WolfCop

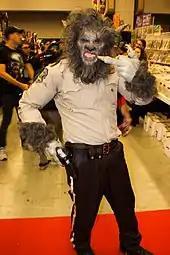
Cosplay at the Montreal Comiccon 2016

Patrick Cooper of "Bloody Disgusting" gave "WolfCop" a positive review, writing: "A perfect storm of creature action, the occult, gore, intrigue, humor, and lycanthropic puns, "WolfCop" is destined for cult glory." Leslie Felperin of "The Guardian" gave it a score of three out of five stars and wrote, "You can't help but warm to this old-school Canadian horror-comedy about a law enforcer with a snout for crime". Craig Anderson of "Fangoria" rated it four out of five stars, writing: "While "Wolfcop" does tend to overreach, and too-often falls back on its predictable buddy-cop formula splatstick shtick, it's still plenty fun". Andrew Mack of Twitch Film called the film "a mix of horror and comedy that does not take off right away but builds momentum to a satisfying conclusion." Dread Central's Scott Hallam rated it three-and-a-half out of five stars, concluding that, "If you enjoy a horror-comedy that's just out for a laugh and never takes itself too seriously, you'll enjoy "WolfCop"."